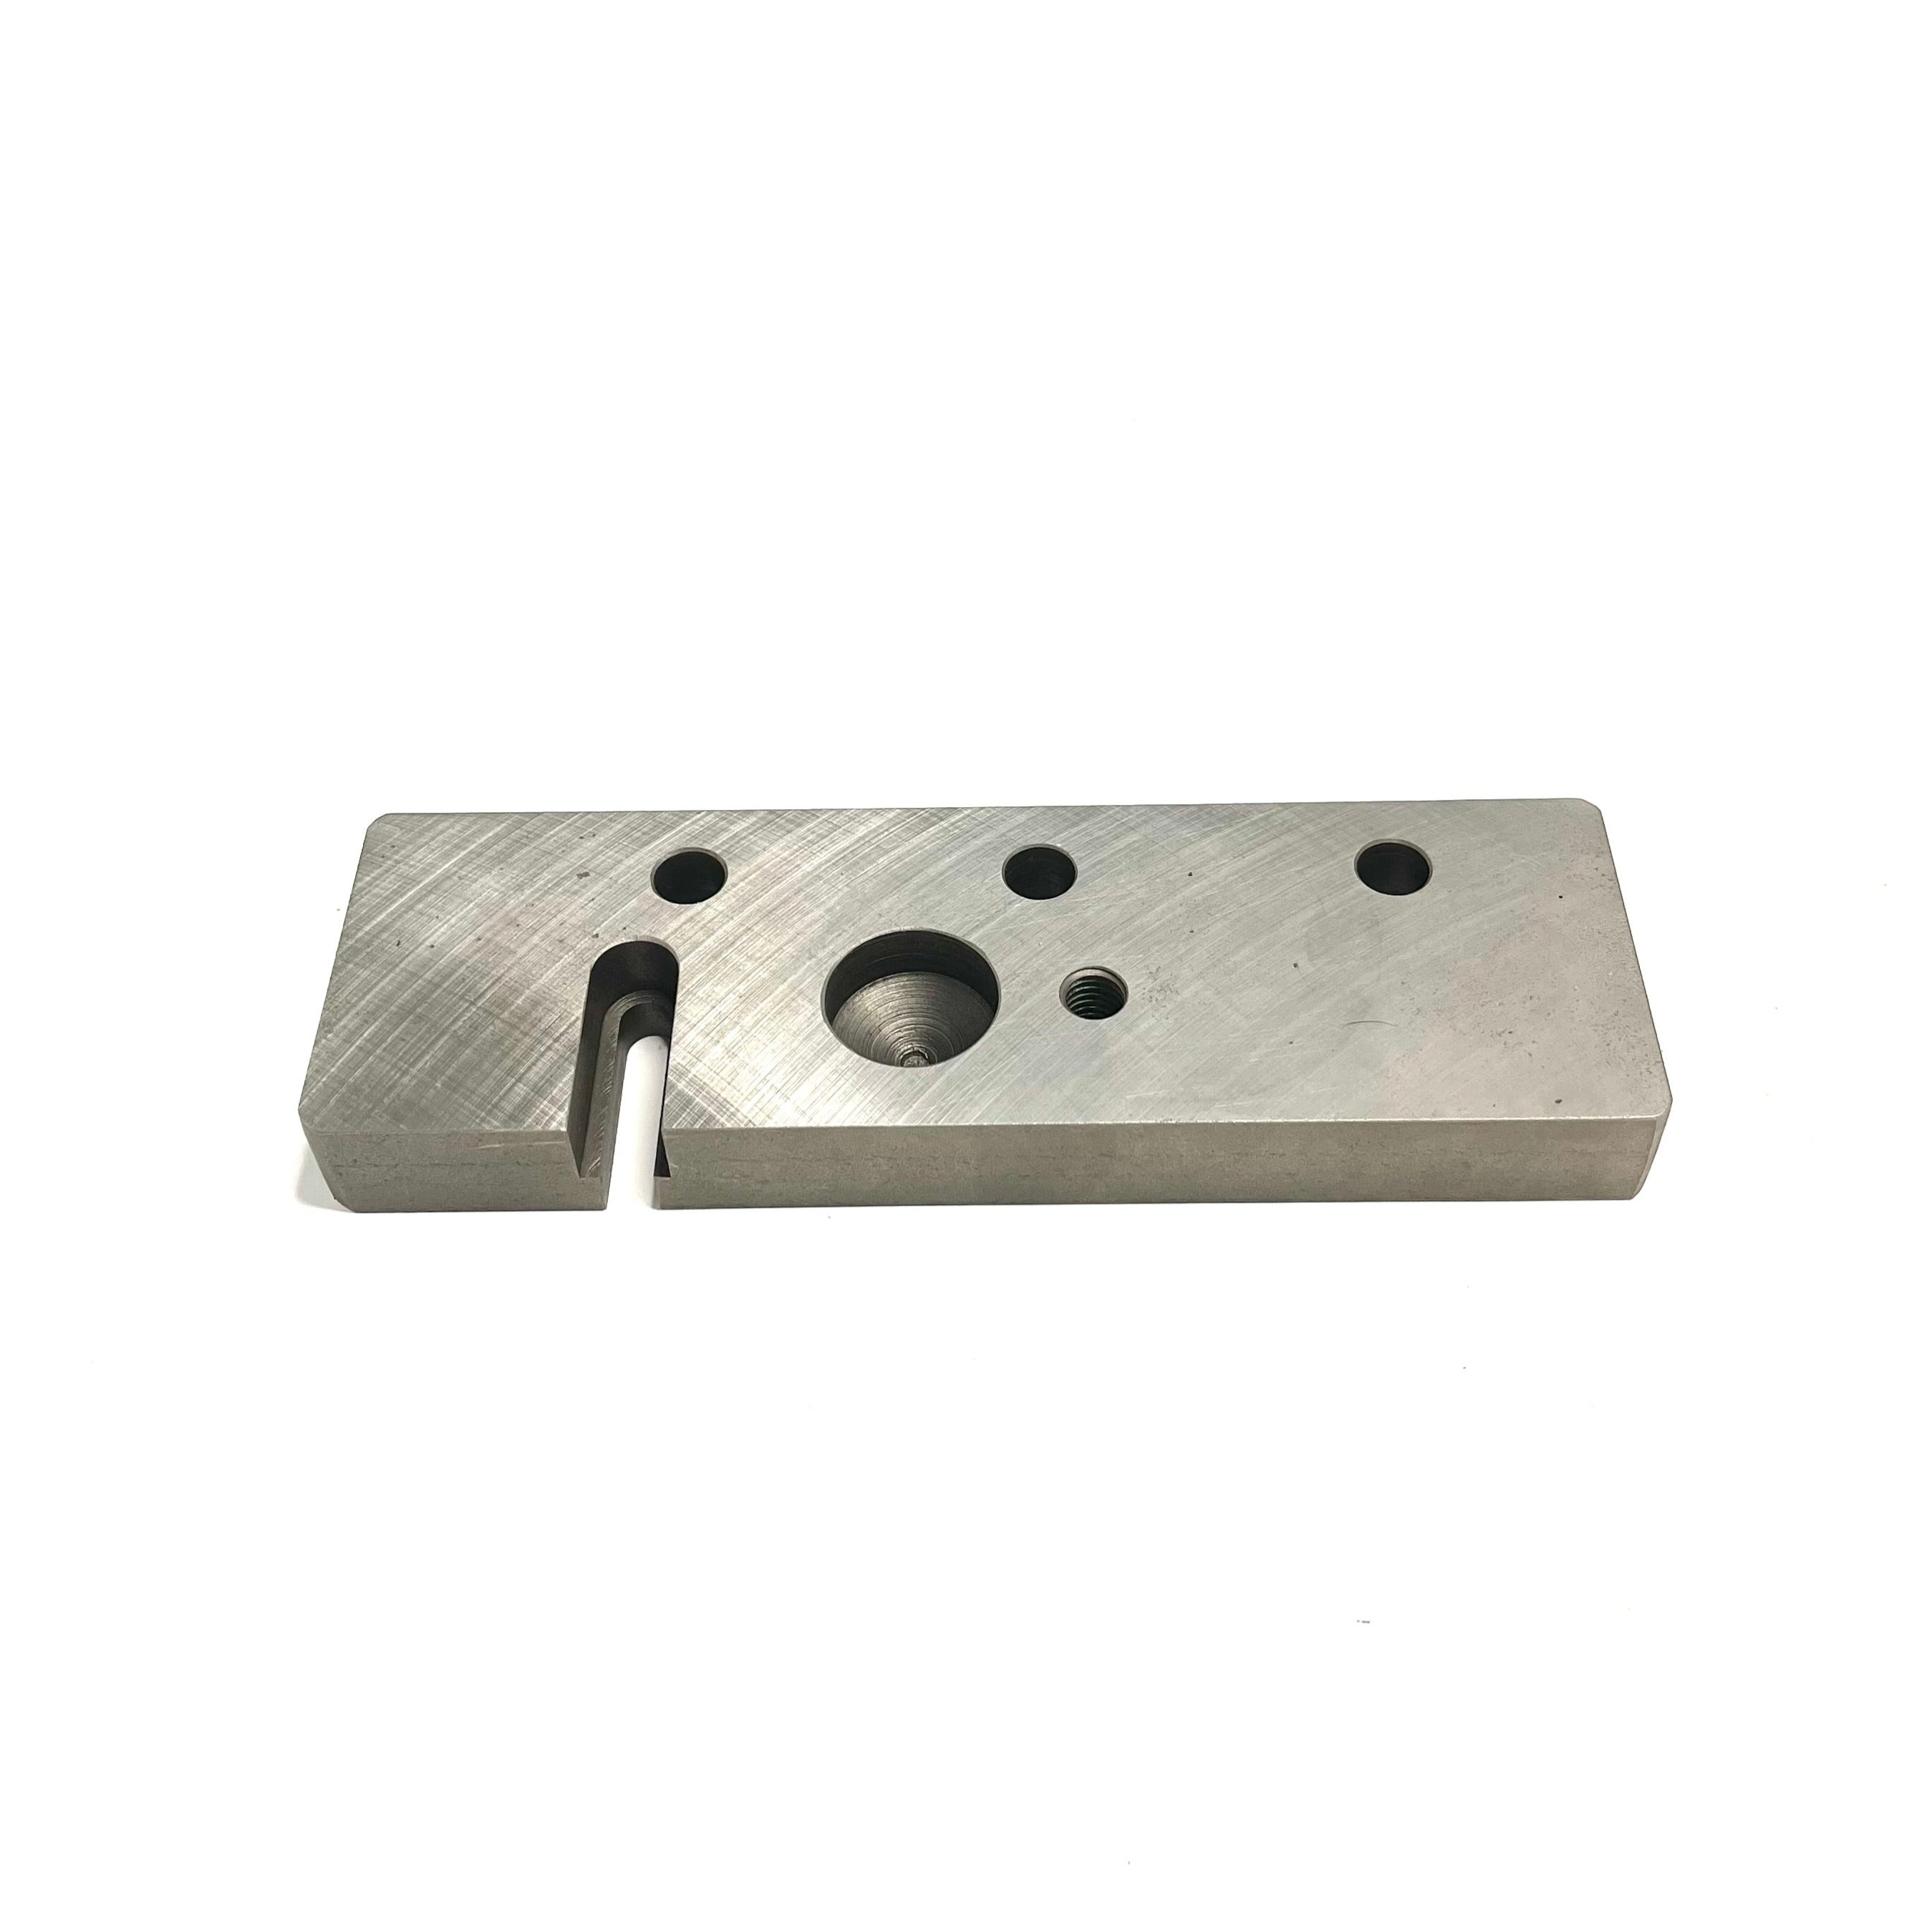
TC-959373 Back Plate Acme Gridley Screw Machine
Brand: ACG Direct
Category: Hardware > Tools > Impact Wrenches & Drivers > Screw Guns